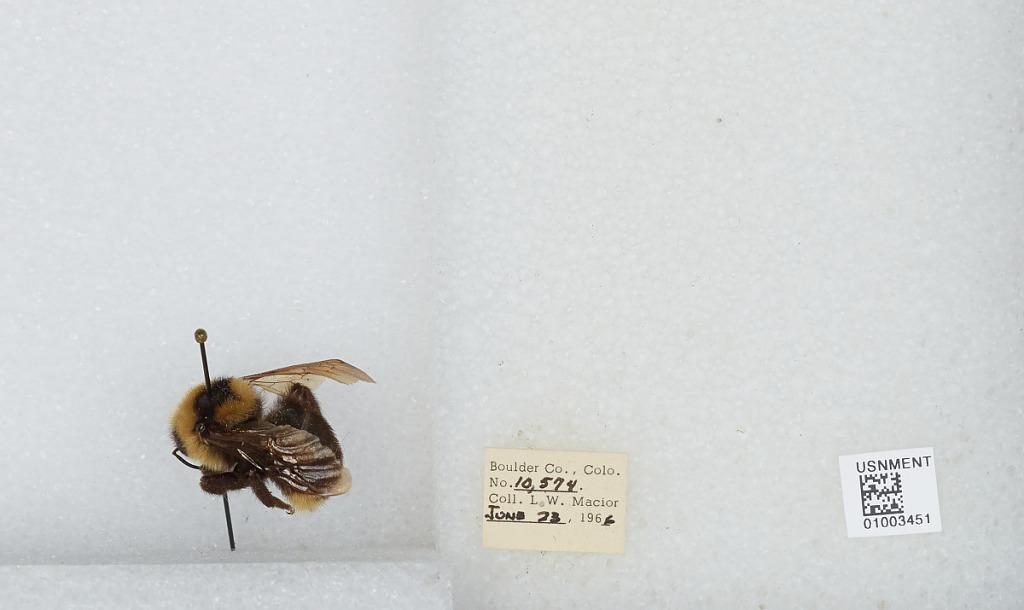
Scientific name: Bombus (Psithyrus) insularis (Smith)
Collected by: L. Macior
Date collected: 1966-6-23
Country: United States
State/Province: Colorado
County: Boulder
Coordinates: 40.015, -105.27